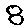
Label: 8